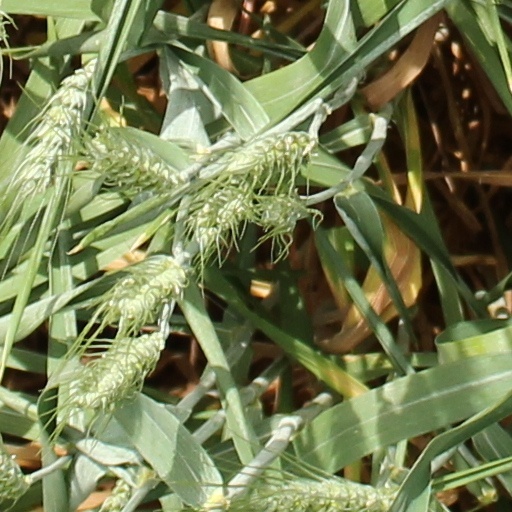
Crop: wheat